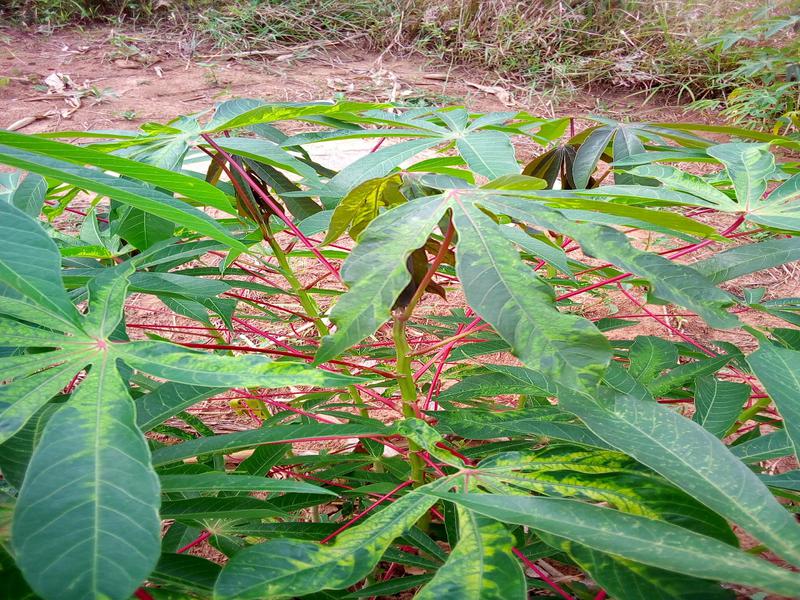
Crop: cassava
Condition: mosaic_disease